Chinese pyramids

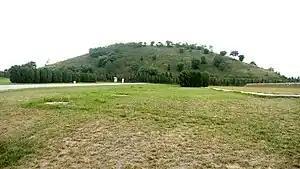
The tumulus mound covering the tomb of Emperor Jing of Han ("r". 156–141 BC), located outside of Xi'an

Chinese pyramids are pyramidal structures in China, most of which are ancient mausoleums and burial mounds built to house the remains of several early emperors of China and their imperial relatives. About 38 of them are located around – north-west of Xi'an, on the Guanzhong Plains in Shaanxi Province. The most famous is the Mausoleum of the First Qin Emperor, northeast of Xi'an and 1.7 km west of where the Terracotta Army was found.